St Patrick's Church, Patrington

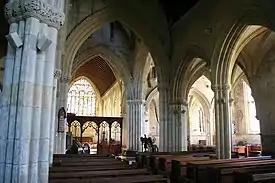

The church, an extensive edifice, situated in the centre of the village, is the handsomest in Holderness. It is dedicated to St Patrick, and is valued in the Liber Regis at £22 (around £7,700,000 in today's money). Patron, the master and fellows of Clare hall, Cambridge.